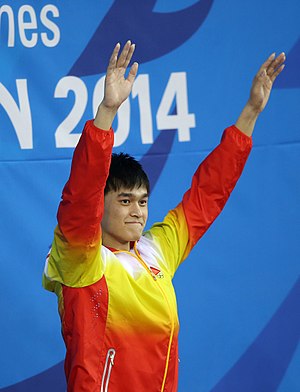
Sun Yang
Sun Yang er en kinesisk svømmer. 28.juli 2012 vandt han guld på 400 meter fri under sommer-OL i London.